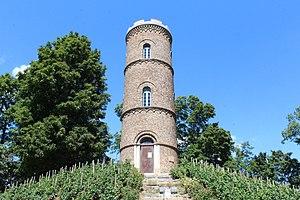
Tour des Minimes de Montmerle-sur-Saône.
Montmerle-sur-Saône est une commune française, située dans le département de l'Ain en région Auvergne-Rhône-Alpes et bordée par la Saône. Elle appartient à l'unité urbaine de Belleville, au nord de l'aire urbaine de Lyon.